Agriculture in Ghana

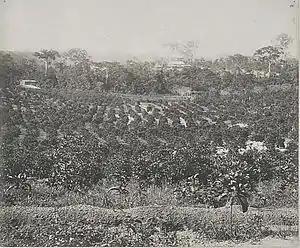
Harvesting and agriculture in Ghana in the 20th century

Although the government was criticized for focusing on exports rather than on food crops under the ERP, by the early 1990s, the Provisional National Defence Council had begun to address the need to increase local production of food. In early 1991, the government announced that one goal of the Medium Term Agricultural Development Program 1991–2000 was to attain food self-sufficiency and security by the year 2000. To this end, the government sought to improve extension services for farmers and to improve crop-disease research. Despite the statements concerning the importance of food crops, however, the plan was still heavily oriented toward market production, improvement of Ghana's balance-of-payments position, and provision of materials for local industrial production. Furthermore, the government planned to rely more heavily on the private sector for needed services and to reduce the role of the public sector, a clear disadvantage for subsistence producers. In particular, industrial tree crops such as cocoa, coffee, and oil palm seedlings were singled out for assistance. Clearly, agricultural sectors that could not produce foreign exchange earnings were assigned a lower priority under the ERP.